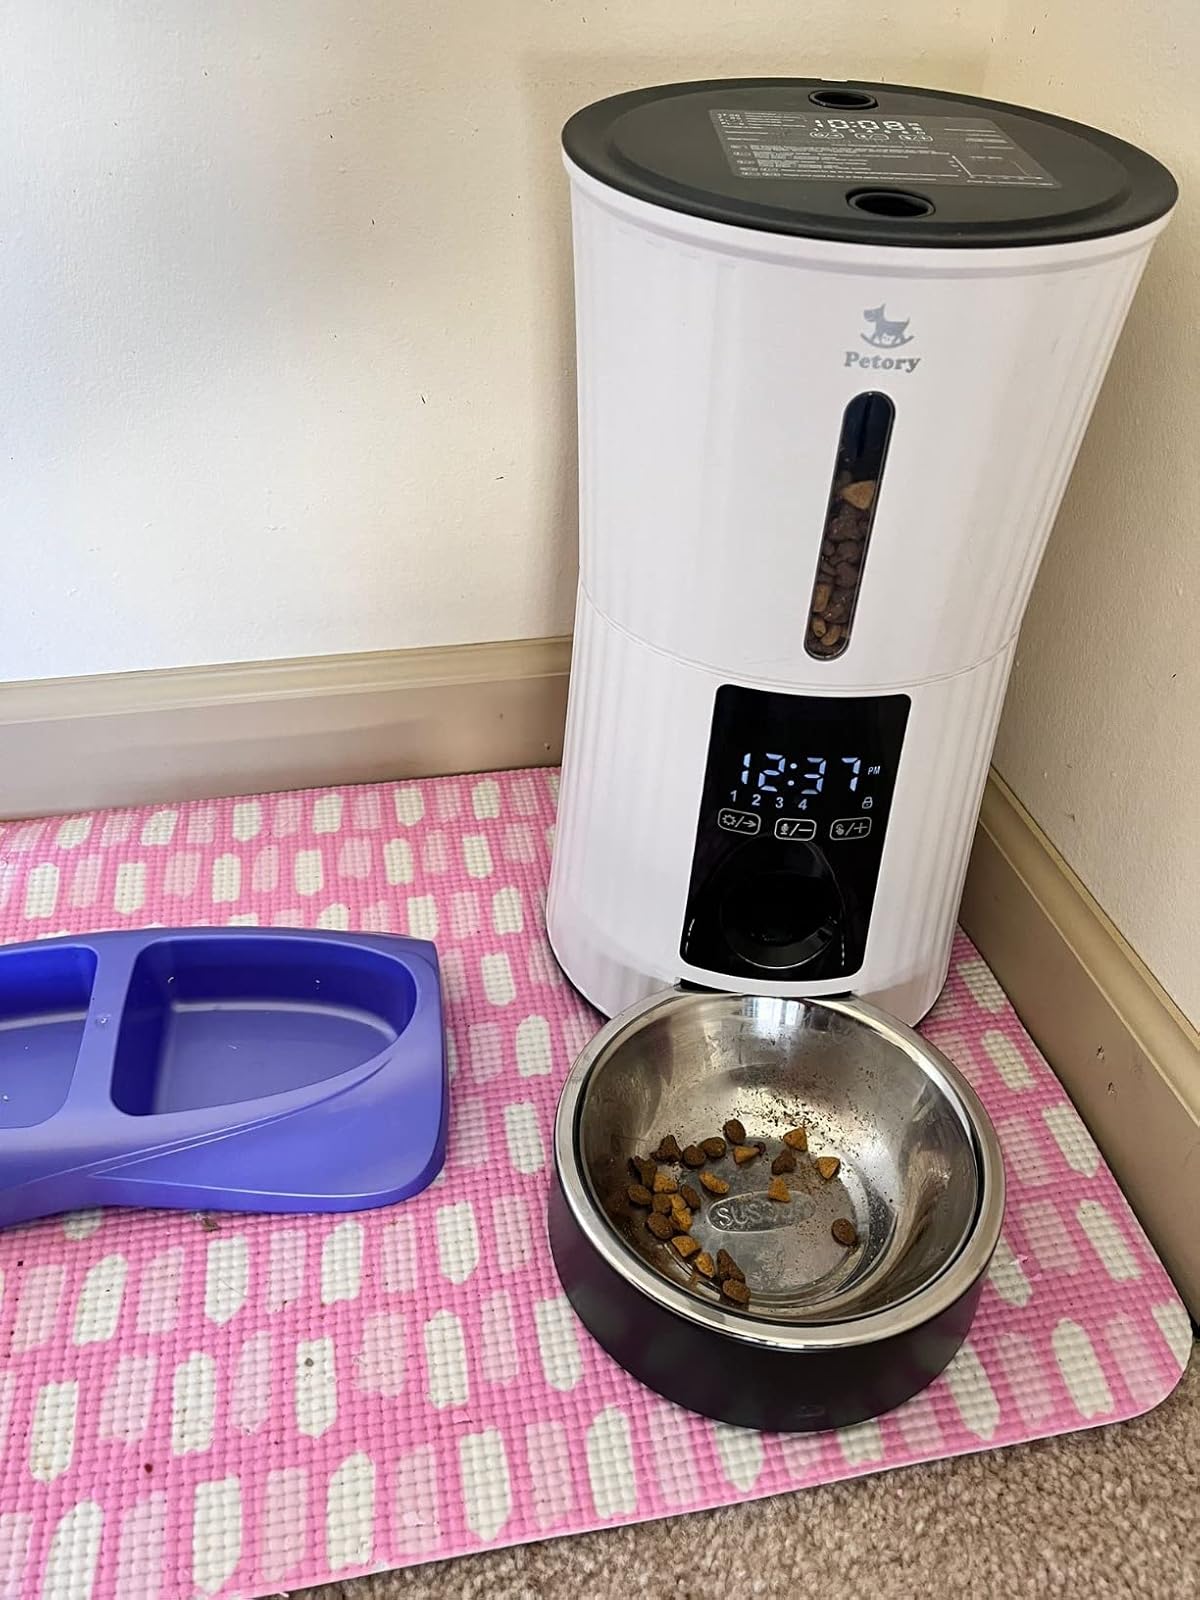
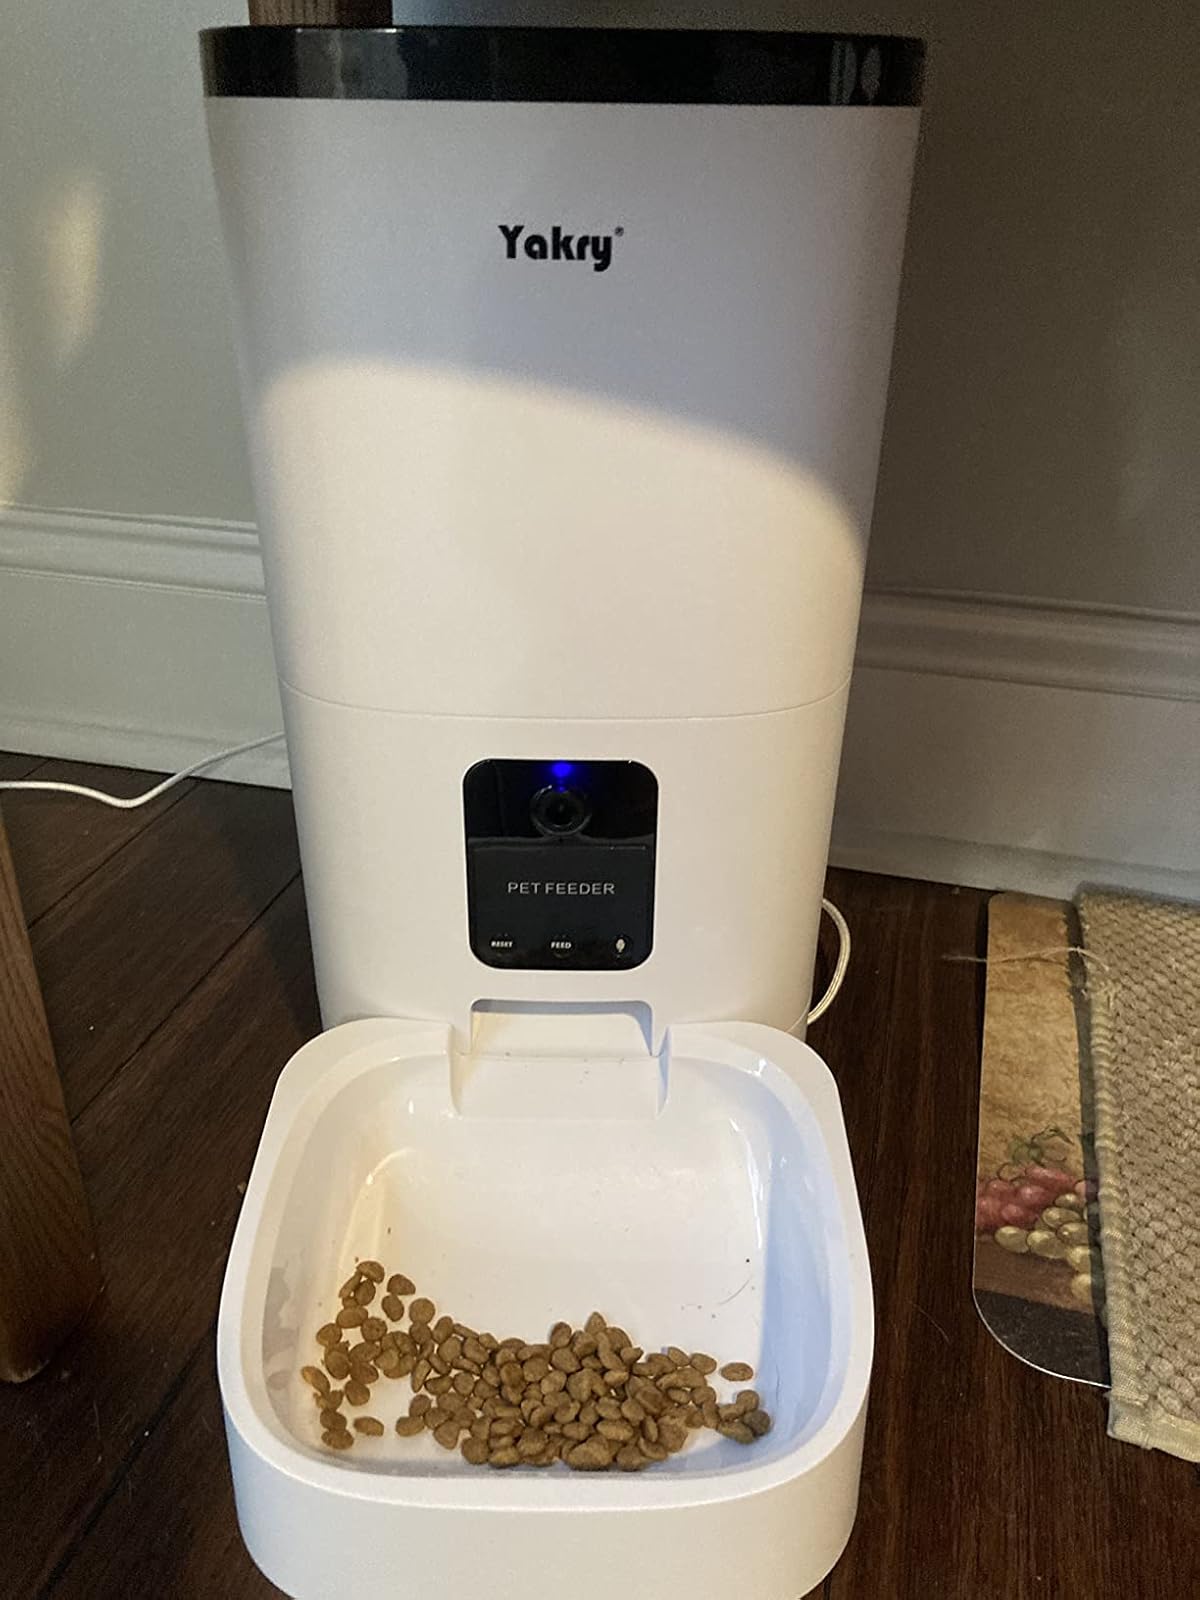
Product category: items_feeder
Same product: no